Sunnegga Paradise ski area

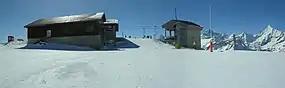
The (Unter)-Rothorn with the Kumme chairlift in front and the Blauherd-Rothorn cable car in the back

Access from the resort to the Sunnegga area is via the SunneggaExpress funicular railway, built in 1980. From here there is a new "Combi" lift (a combination of 6-seat chairlifts and 8-seat gondola lifts, built in 2005) that takes skiers up to the Blauherd interchange. From here there is a 150-person cable car (built in 1996) up to the Rothorn, and an old 4-seater gondola (built in 1971) down to Gant on the valley floor, from which a connecting cable car carries passengers up to the Gornergrat ski area. At the Rothorn area there is the Kumme 3-seat chairlift that serves a series of runs to the side of the Rothorn.